Rubio Peak Formation

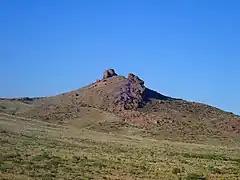
Monument Peak, located near Lake Valley, New Mexico, USA, is underlain by Rubio Peak Formation.

The Rubio Peak Formation is a geologic formation located in southwestern New Mexico. It is thought to have been deposited in the Eocene Epoch.